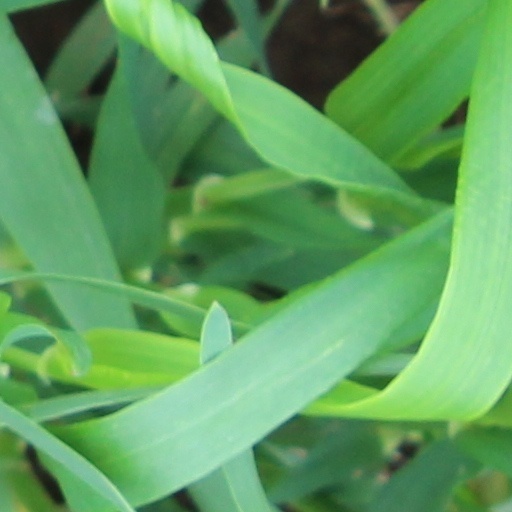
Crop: wheat